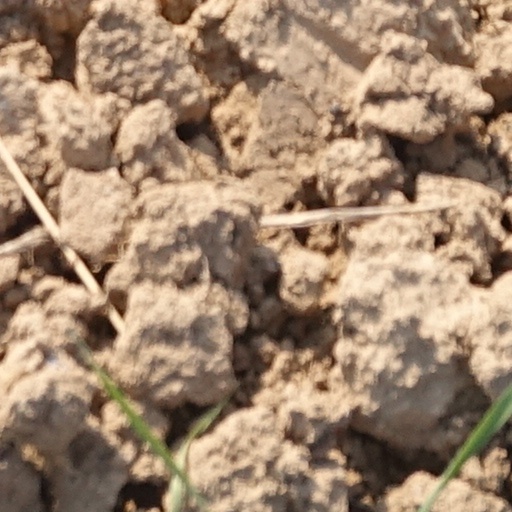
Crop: wheat